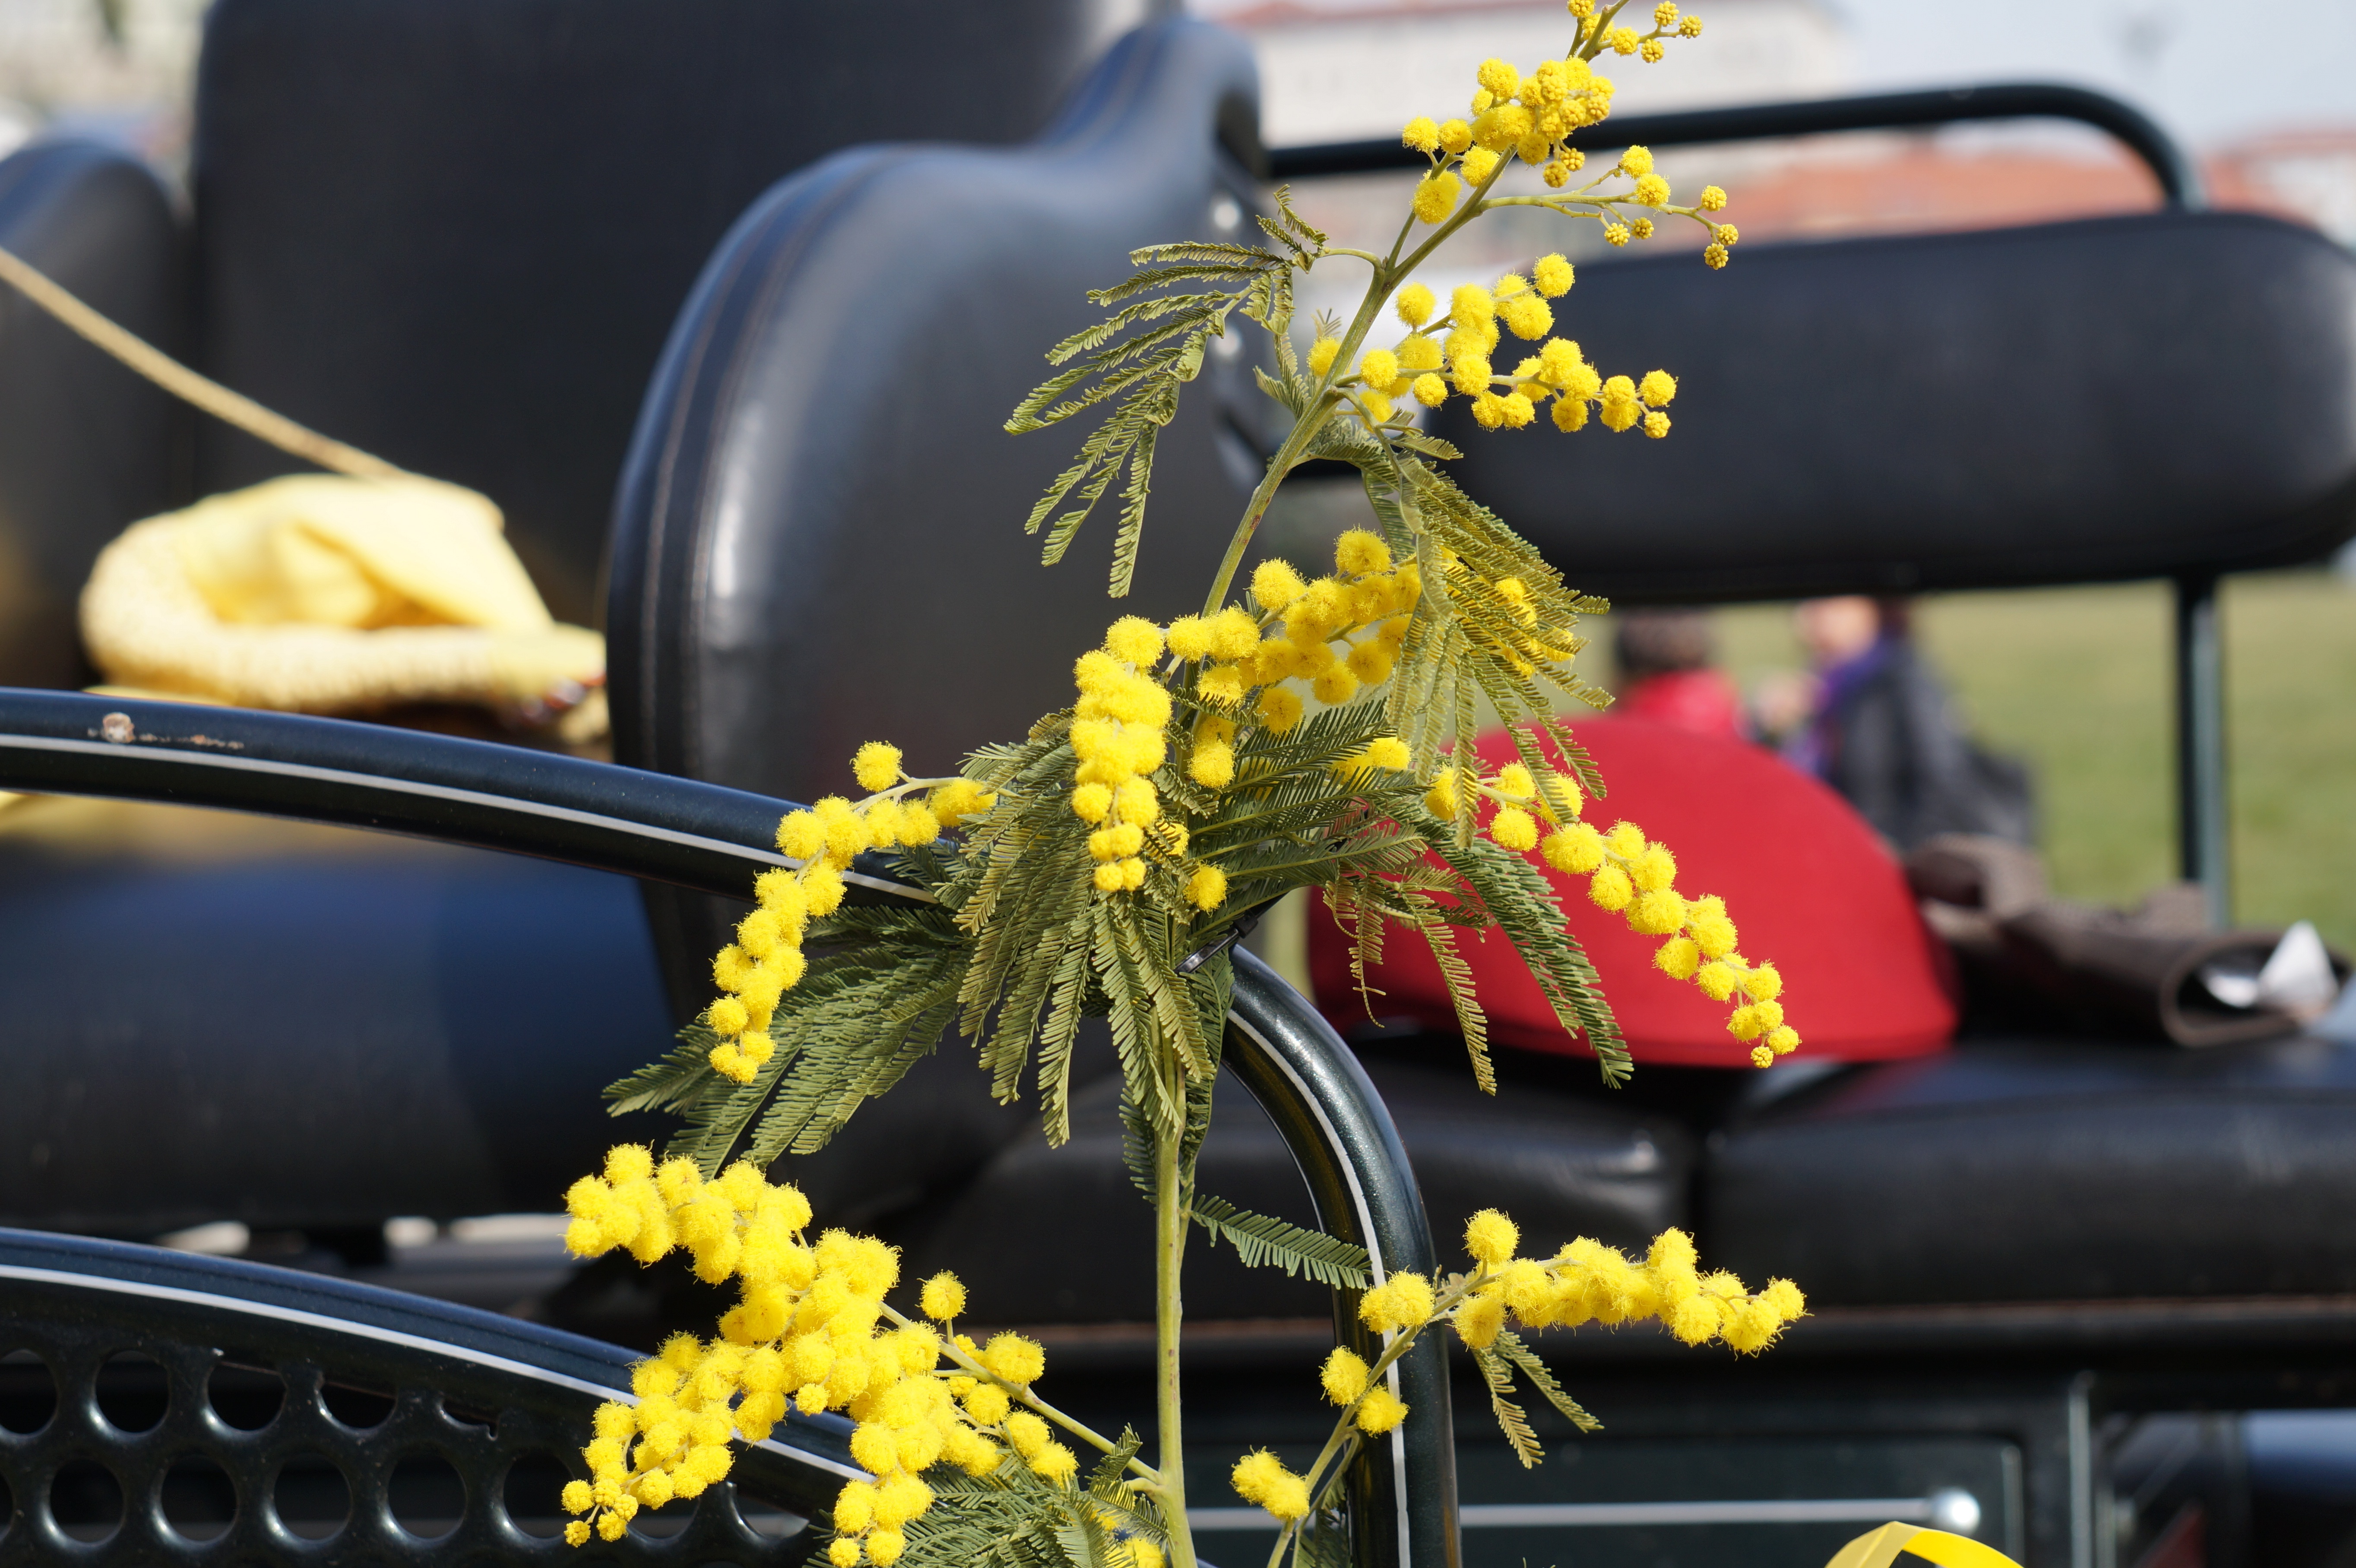
branch, flower, bloom, meal, food, spring, color, yellow, twig, yellow flower, flowers, ceremony, floristry, spring flowers, mimosa, inflorescence, faye, floral design, women's party, flower arranging